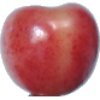
Label: cherry_rainier